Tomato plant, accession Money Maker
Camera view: vertical (180 deg); turntable rotation: 90 degrees
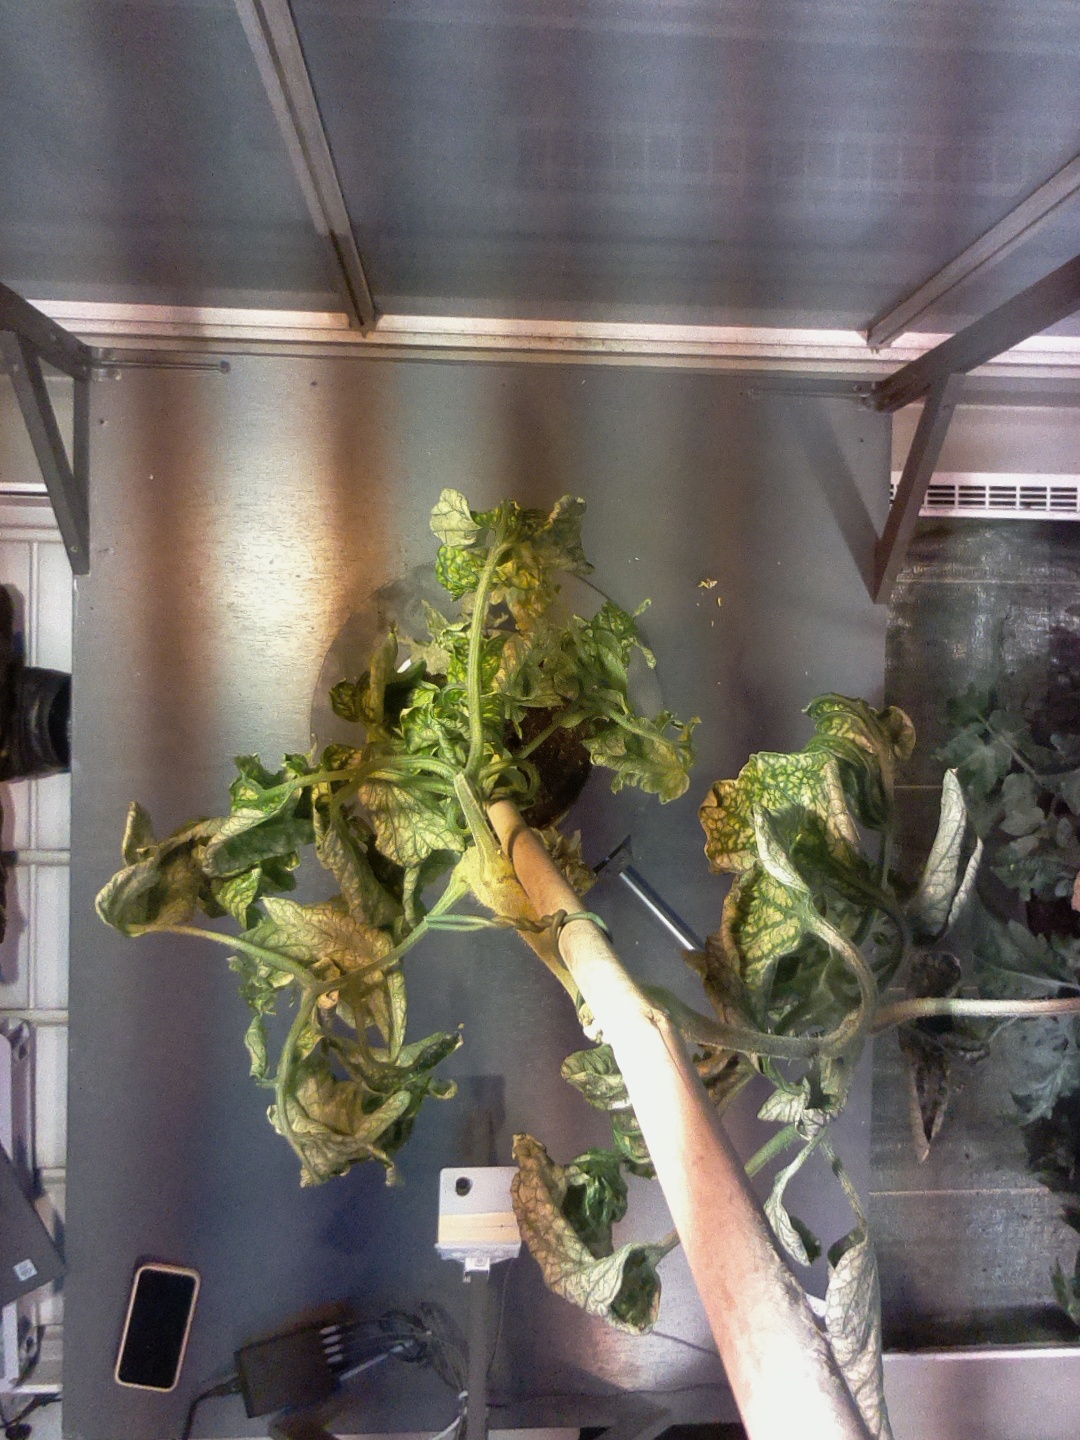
BBCH growth stage 52: 2 inflorescences visible